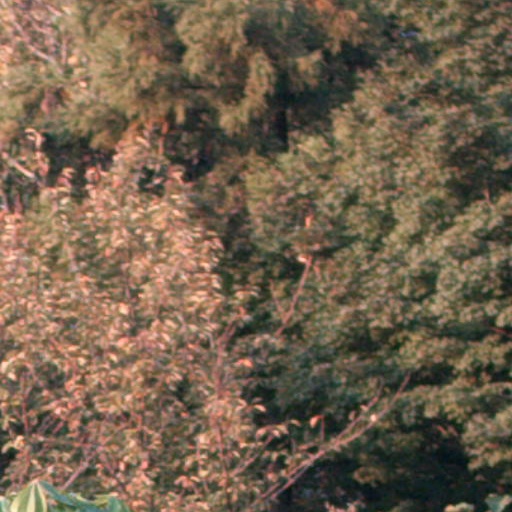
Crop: cassava